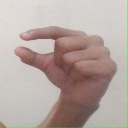
अक्षर: ग